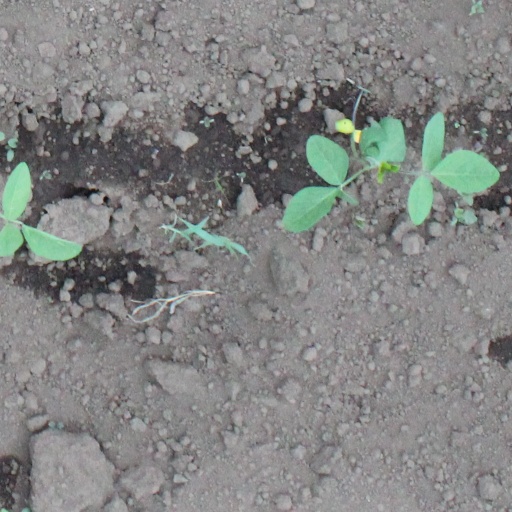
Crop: soybean